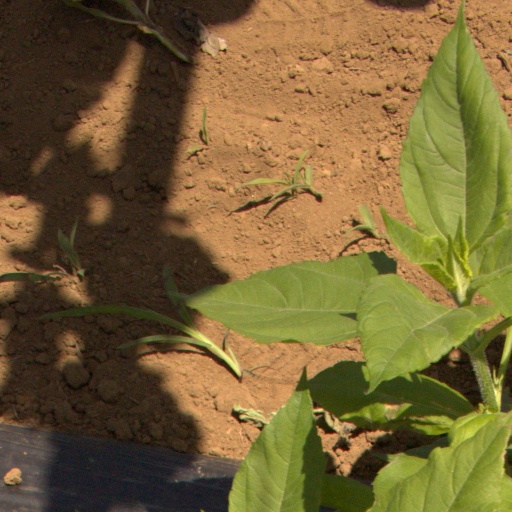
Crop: Jerusalem artichoke